Siege of Buda (1849)

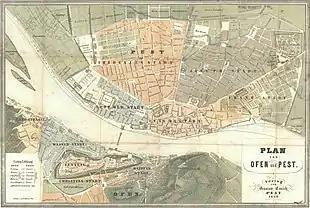
The Hungarian capitals Pest and Buda in 1850 (in German language). Districts of Buda (in German Ofen): – Festung (The Buda Castle), – Wasser-Stadt = Vízváros (Watertown), – Christina-Stadt = Krisztinaváros (Christinatown), – Land-Strasse = Országút (Main Road), – Raitzen-Stadt = Rácváros (Serbian Town). Hills: – St. Gerhards Block = Gellérthegy (Gellért Hill), – Sonnen Spiess = Naphegy (Sun Hill). The Gates of the Buda Castle: – Wasser Tor = Vízikapu (Water Gate), – Burg Tor = Várkapu (Castle Gate), – Weissbrg Tor = Fehérvári kapu (Székesfehérvár Gate), – Wiener Tor = Bécsi kapu (Vienna Gate), Other important locations during the siege: – Kettenbrücke = Lánchíd (Chain Bridge), – Köngl. Schloss = Budavári palota (Kings castle), – Georgi Platz = Szent György tér (St. George Square), – Fischer B. = Halászbástya (Fishermans Bastion), – Zeughaus = Fegyvertár (Arsenal), – Margarethen Insel = Margitsziget (Margaret Island)

The strengthening of the castle of Buda in post-revolution Hungary started after Lieutenant Field Marshal Josip Jelačić 's Croatian army entered Hungary to overthrow Lajos Batthyány's national Hungarian government and was advancing on the Hungarian capitals. The first plans for this were drawn up after Jelačić had been defeated at Pákozd on 29 September 1848 and had retreated from Hungary. Although the enemy had retreated, the fear he had caused made the Hungarians think about strengthening Buda and Pest. They carved out arms stores in the rock of the Gellért Hill. At the beginning of October 1848, artillery lieutenant József Mack published a detailed plan to defend the capitals in the newspaper "Kossuth Hírlapja" ("Kossuth's Gazette"). Mack wrote that the castle could be defended, saying that with the 50 cannon in the castle any enemy could easily be kept at a distance. He claimed that enemy artillery could only threaten the castle from Gellért Hill, and that with just six 24-pounder cannon he could prevent anyone from installing their batteries there. He also said that the cannon could prevent enemy rocket batteries from burning down the city. As for the forces necessary to hold the castle, Mack stated that 2,500 soldiers and 300 artillerymen would be enough. Mack also wrote that the cannon could prevent the enemy rocket batteries from burning down the city. For the forces necessary to hold the castle, Mack wrote that 2500 soldiers and 300 artillerymen would be enough. In the Autumn of 1848 the Hungarian patriotic militiamen formed an artillery corps, and received a battery of 6-pounder guns. In December, 9 cannon and 2 howitzers arrived, which, according to an inscription on one of them, were made in 1559. Some of these cannon would actually be used in the defense of the castle in May 1849.